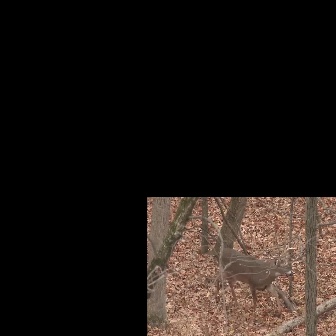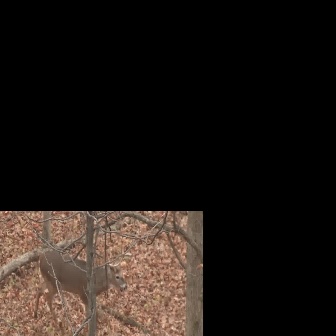
  Please identify the target specified by the bounding box [214,235,297,318] in the first image and locate it in the second image. Return the coordinates in [x_min,y_min,x_max,y_max] format.
Answer: [33,240,127,334]